Musical fountain

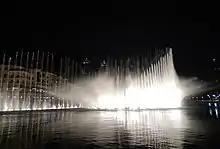
The Dubai Fountain in the United Arab Emirates (2013) is currently the largest and tallest musical fountain in the world

The largest musical fountain project in the world is the Dubai Fountain. It spans on the manmade Burj Khalifa Lake. It was designed by WET Design, the California-based company responsible for the fountains at the Bellagio Hotel Lake in Las Vegas. It includes 6,600 lights, 25 colored projectors, and fog. It is 275 meters (902ft) long and shoots water 150 meters (490 ft) into the air (equivalent to a 50-story building), accompanied by a range of classical to contemporary Arabic and world music. It was built at a cost of 218 million dollars. The fountain was formally opened by Sheikh Mohammed bin Rashid Al Maktoum on May 8, 2009, along with the Dubai Mall. It is situated in front of the Burj Khalifa.